Mark Scharenbroich

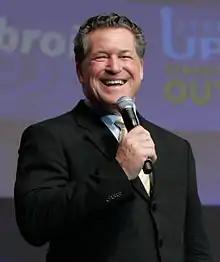

Mark Scharenbroich (born 1953) is an American motivational speaker, humorist, and author.